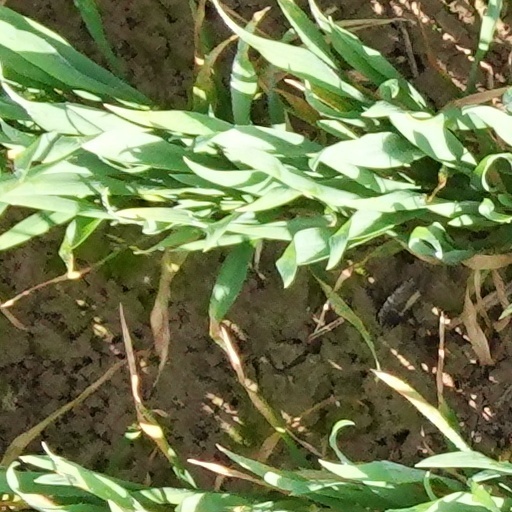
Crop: wheat